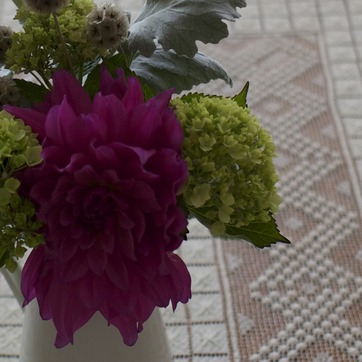
Material: foliage